Say a Word for the Poor Hussar

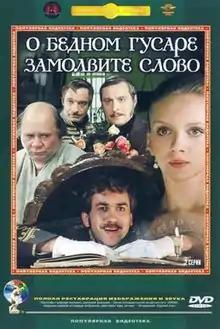

Say a Word for the Poor Hussar, translit. . Literary “Put a good word for a poor hussar”) is a 1981 Soviet film directed by Eldar Ryazanov, shot in the style of a historical tragicomedy.